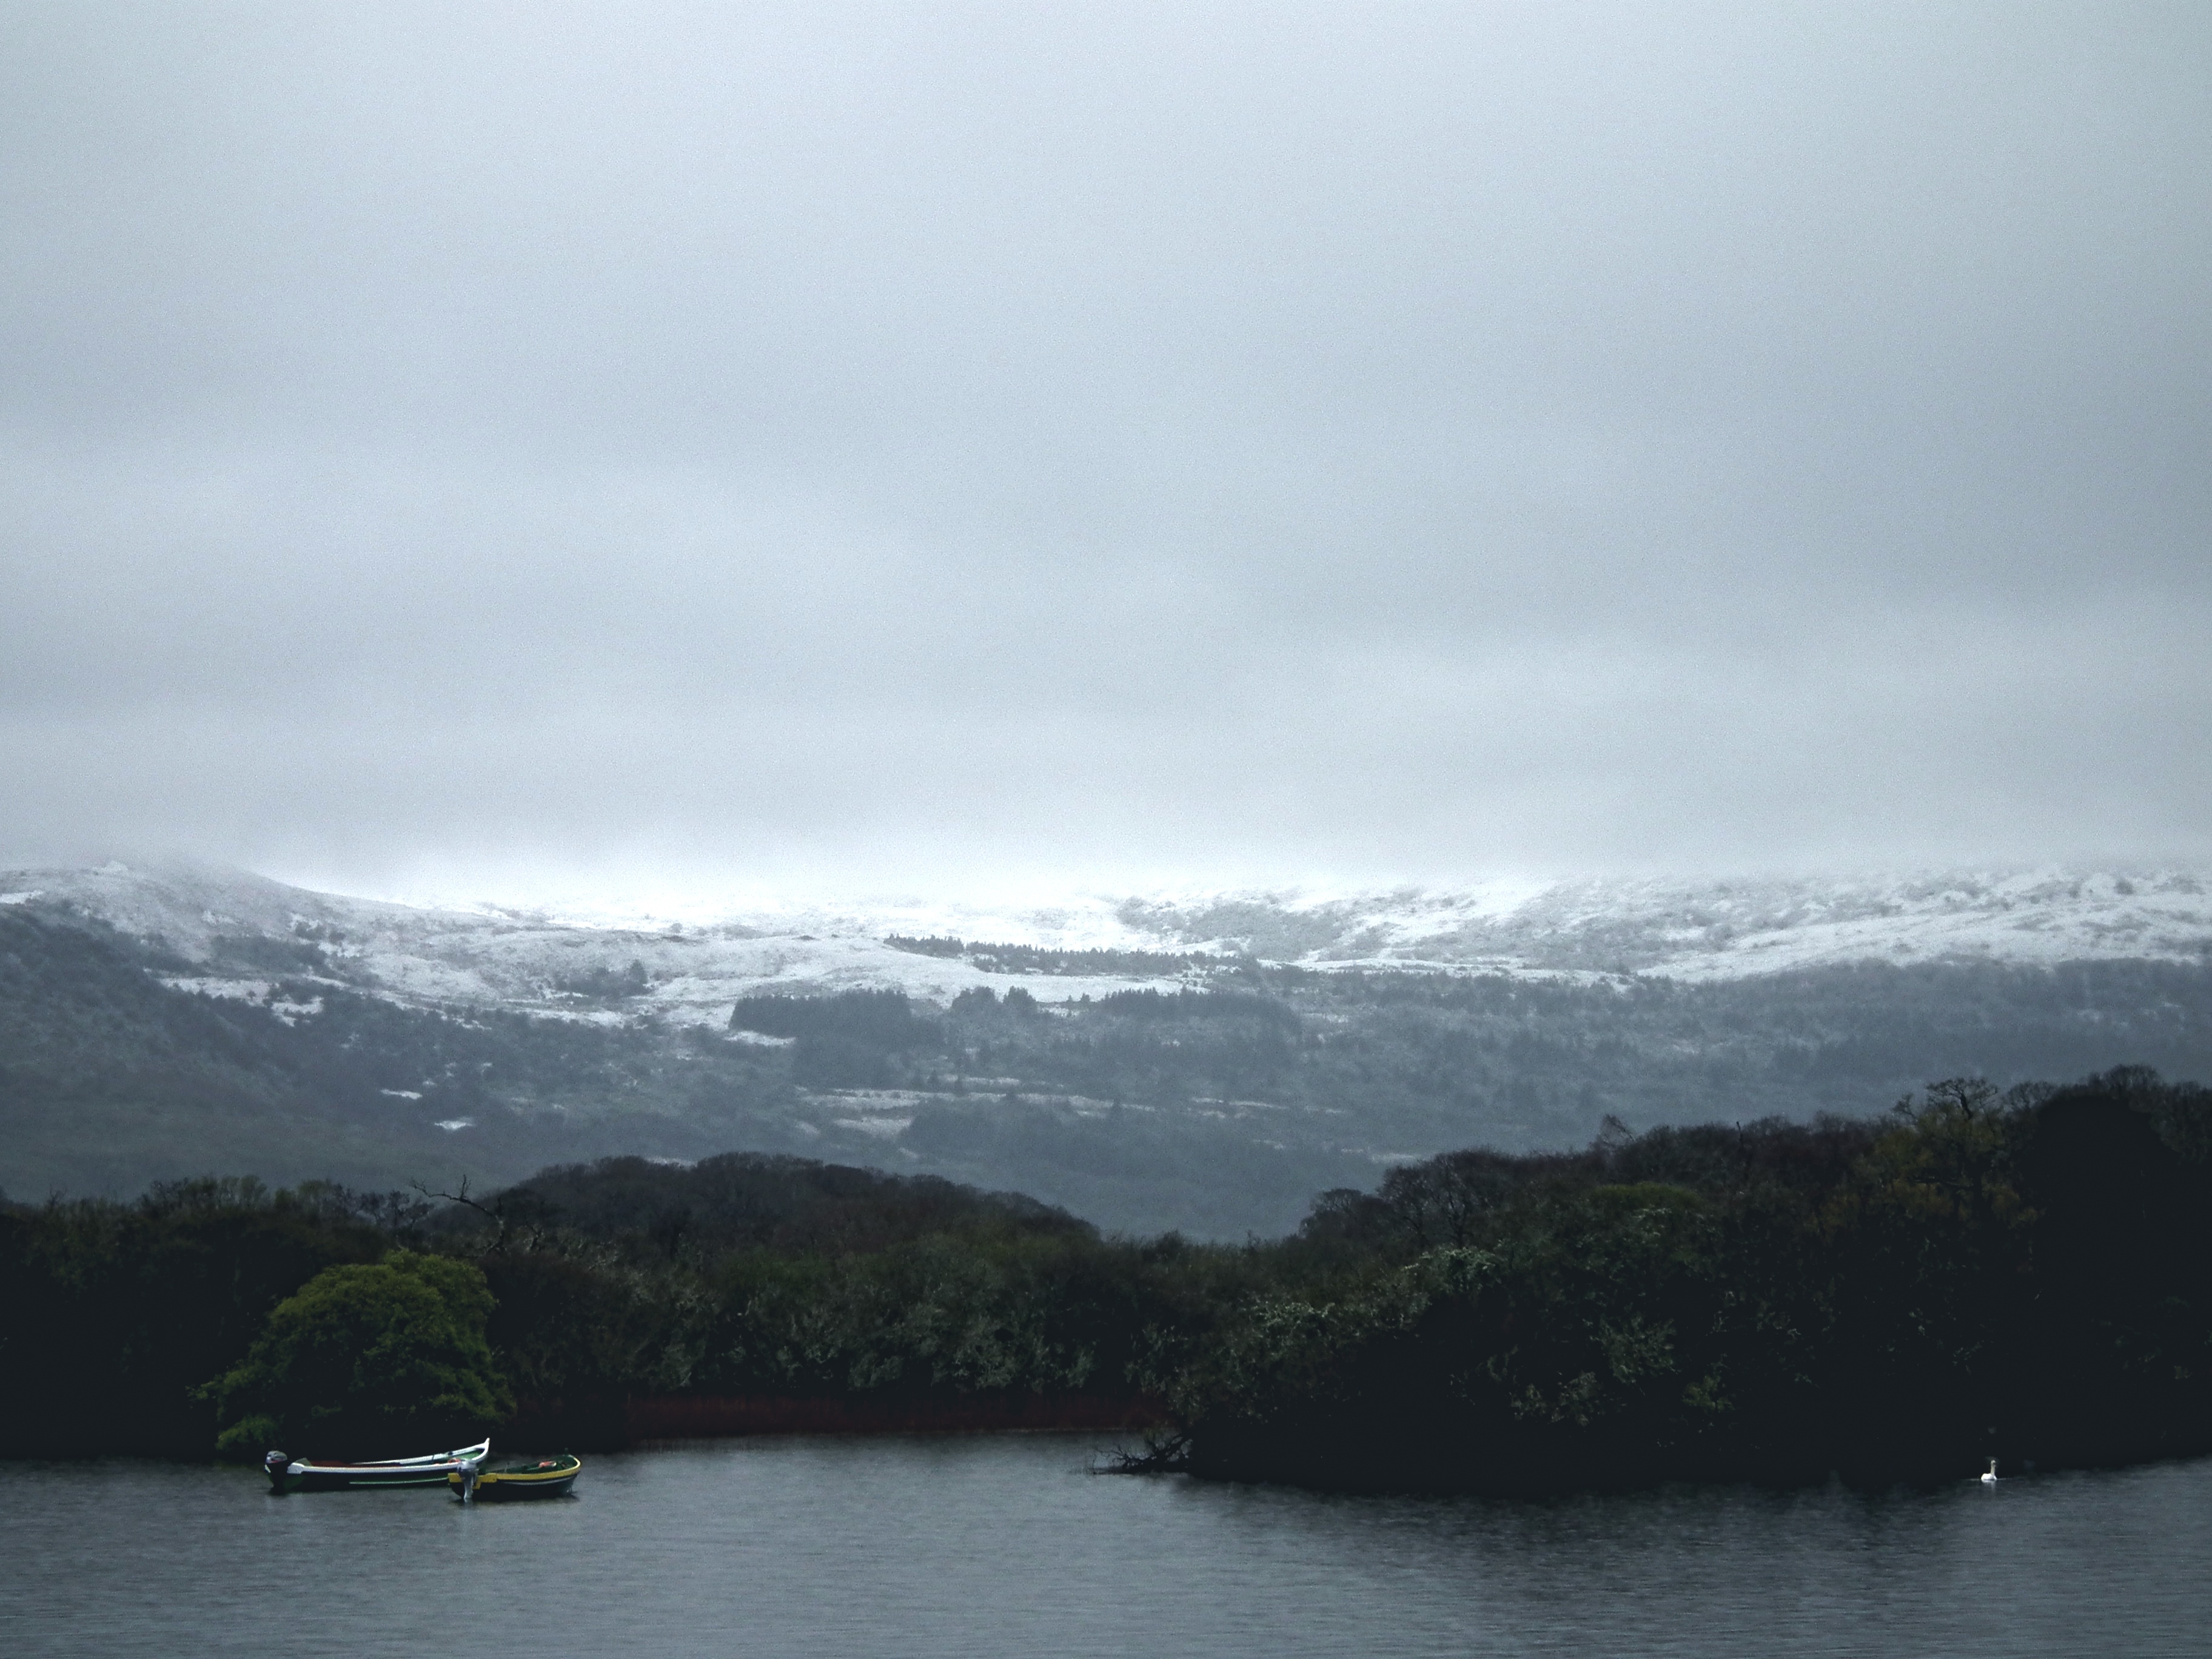
sea, coast, mountain, cloud, boat, lake, vehicle, bay, fjord, reservoir, boating, loch, landform, geographical feature, atmospheric phenomenon, glacial landform